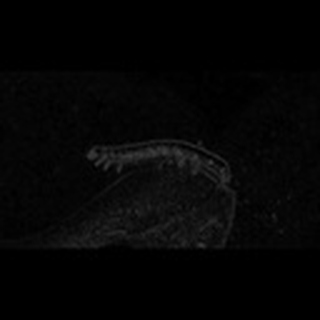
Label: cotton_army_worm